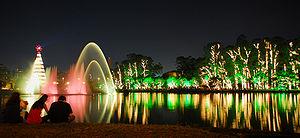
Le parc d'Ibirapuera est le deuxième plus grand parc de la ville de São Paulo, au Brésil.
L’expression pollution lumineuse désigne à la fois la présence nocturne anormale ou gênante de lumière et les conséquences de l'éclairage artificiel nocturne sur la faune, la flore, la fonge, les écosystèmes ainsi que les effets suspectés ou avérés sur la santé humaine.